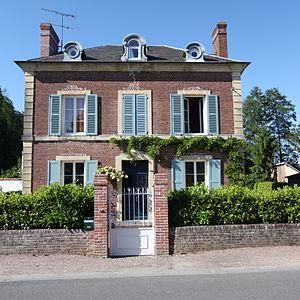
Saint-Julien le Faucon, Calvados, France. L'ancien presbytère, rue de Livarot.
Saint-Julien-le-Faucon est une ancienne commune française du département du Calvados, dans la région Normandie.